Diplomatic struggle for Zadar

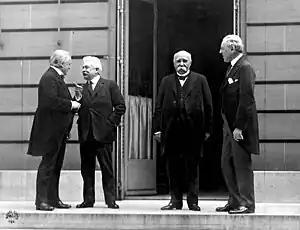
The "Big Four" at the Paris Peace Conference. Left to right: David Lloyd George, Vittorio Emanuele Orlando, Georges Clemenceau, Woodrow Wilson.

On the same day, Zadar was occupied by Lieutenant Commander De Boccard, who was welcomed by Luigi Ziliotto amidst the jubilation of the Italian citizens of Zara, despite the diplomatic protests of the Yugoslav representatives.